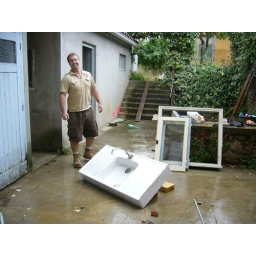
The old sink that we're going to keep and put in the bar